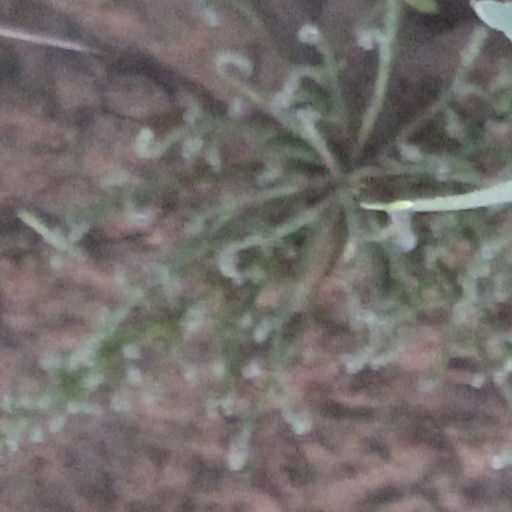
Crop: wheat